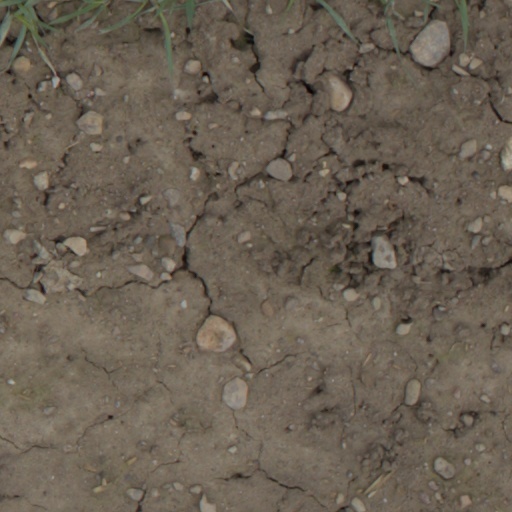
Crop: wheat